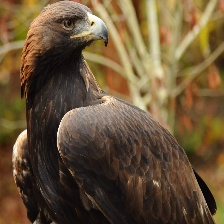
Species: GOLDEN EAGLE
Scientific name: AQUILA CHRYSAETOS